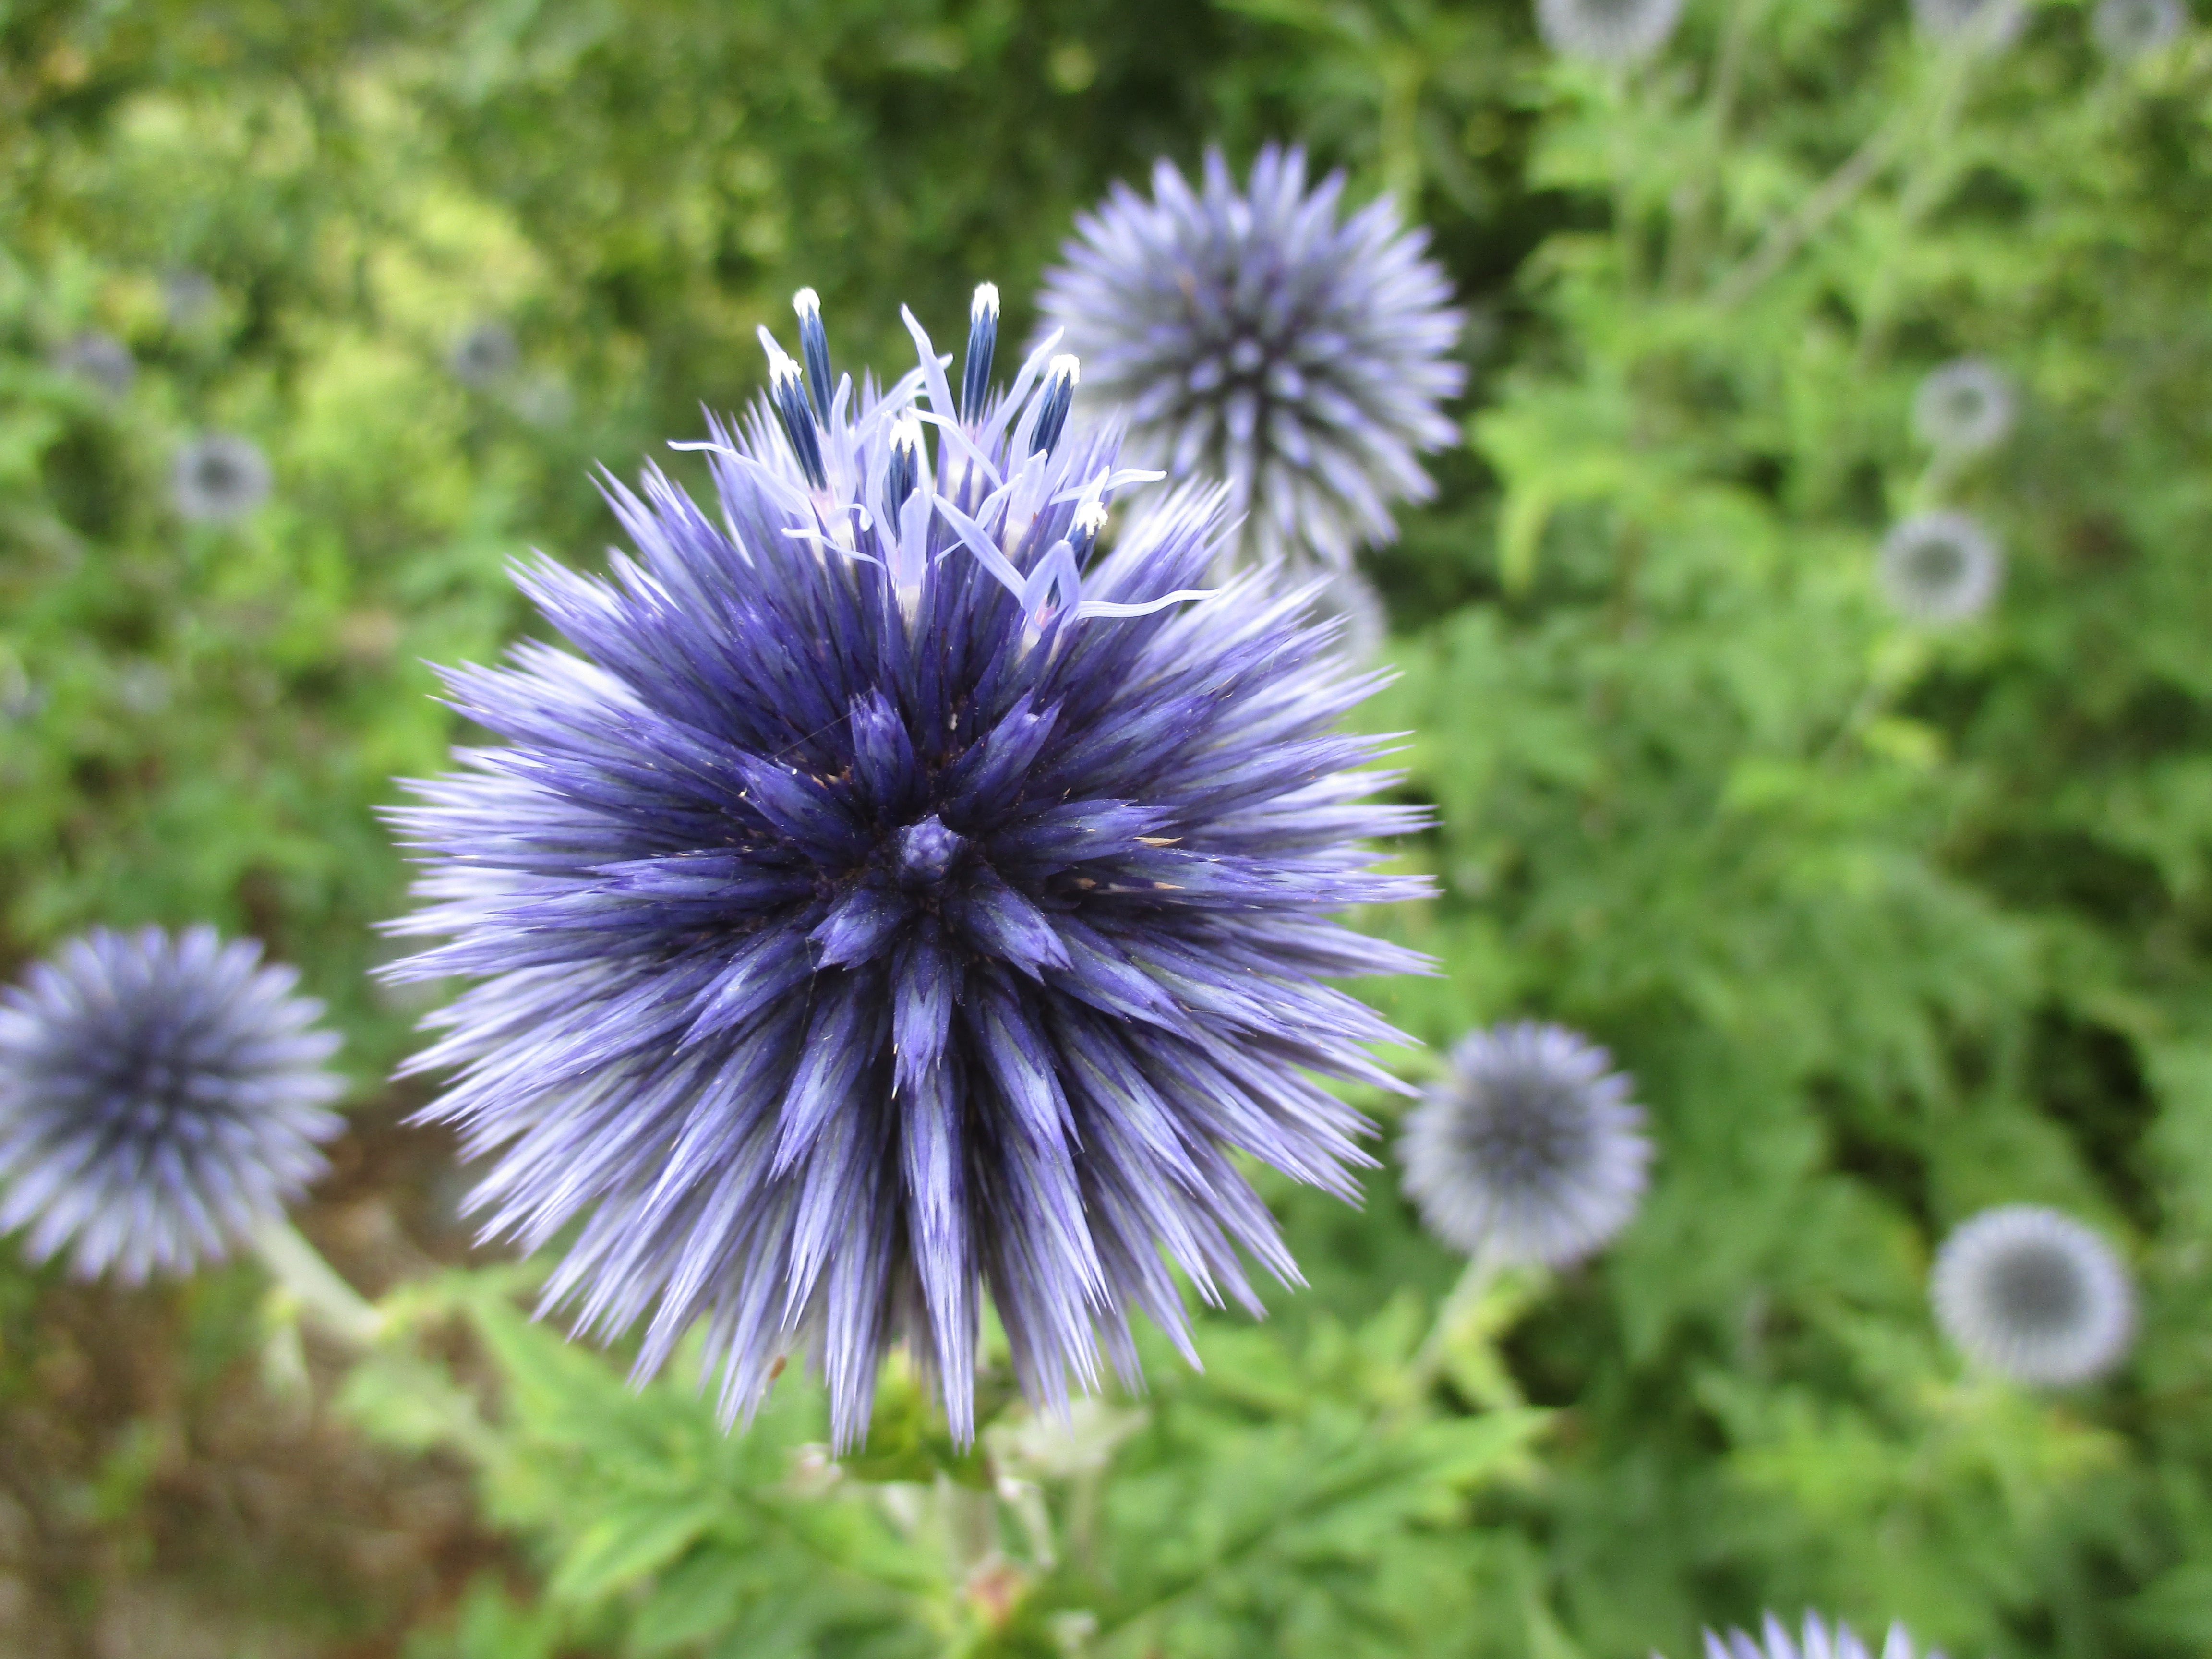
nature, blossom, plant, flower, petal, bloom, summer, autumn, botany, blue, close, flora, wildflower, violet, thistle, macro photography, flowering plant, daisy family, thistle flower, silybum, annual plant, land plant, jasione montana